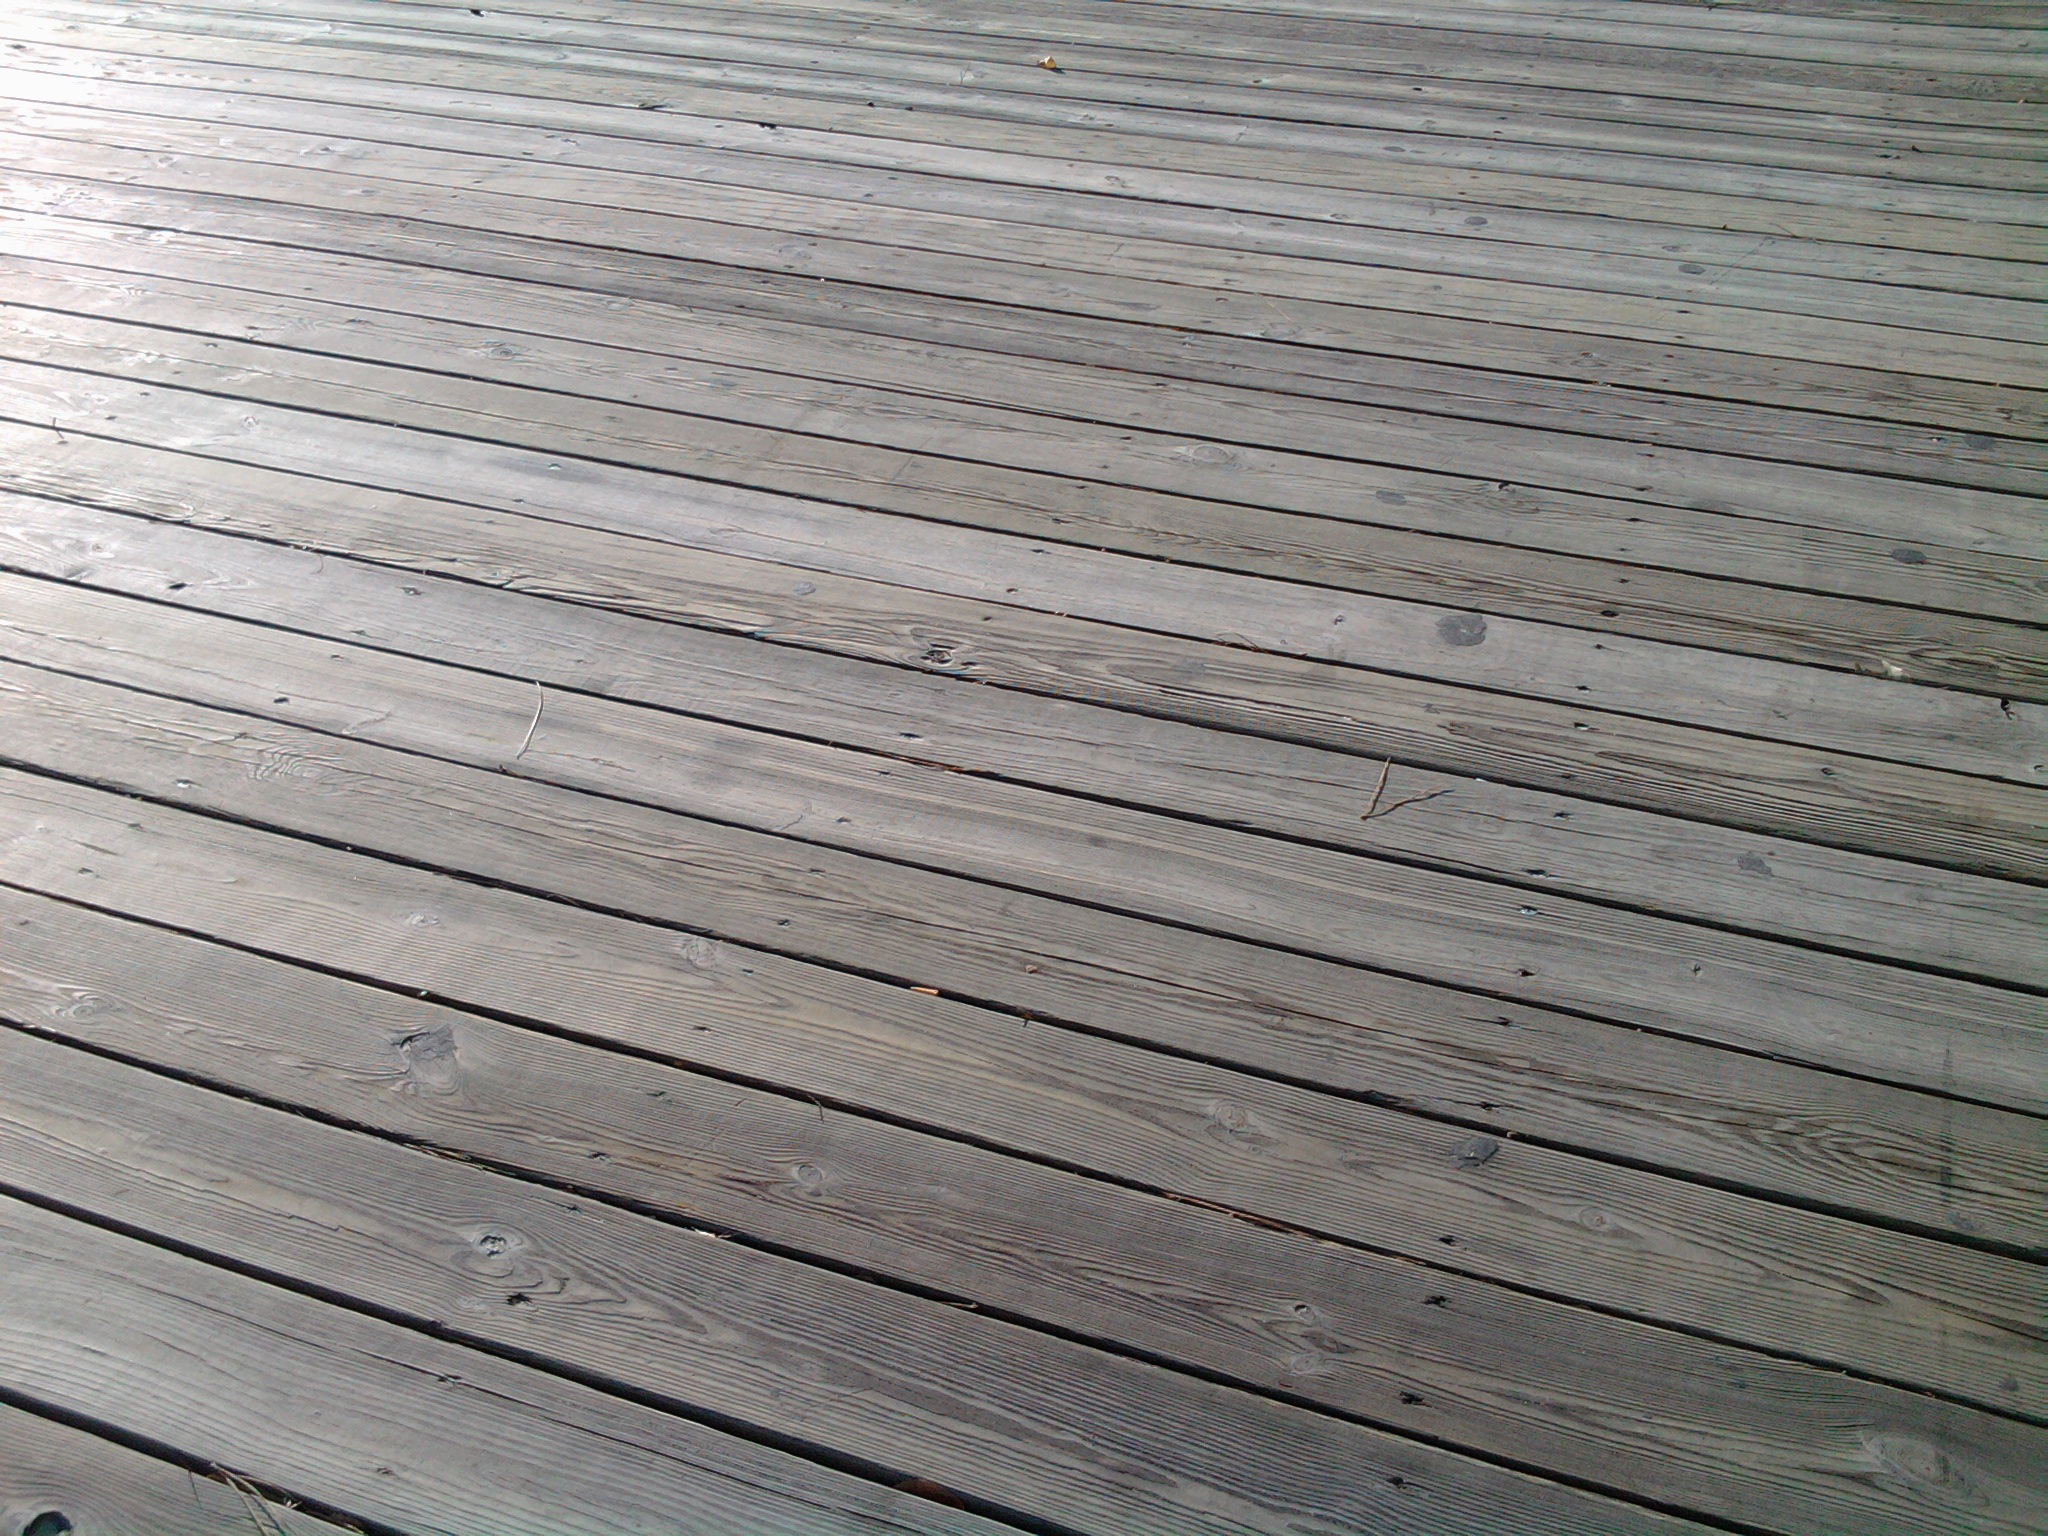
outdoor, abstract, deck, boardwalk, wood, sunlight, floor, perspective, roof, walk, line, empty, sunny, hardwood, wooden, day, depth, siding, flooring, plywood, wood flooring, outdoor structure, laminate flooring, wood stain